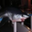
Label: shark